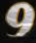
Number: 9